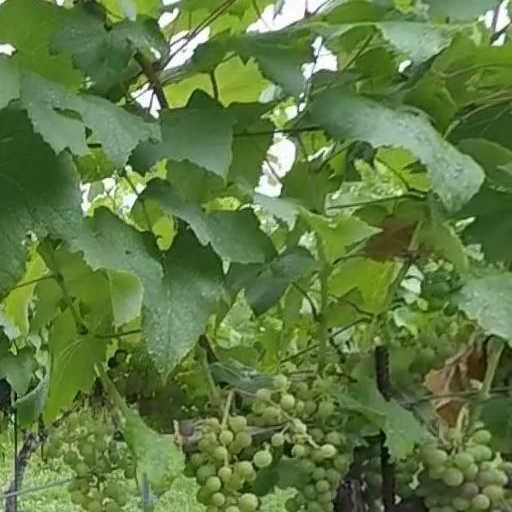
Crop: grape